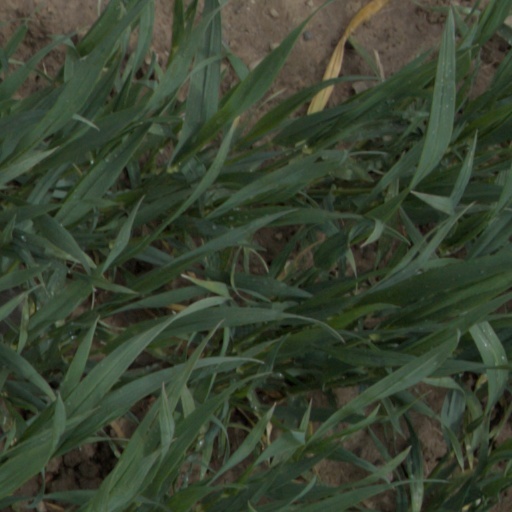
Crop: wheat